Rainworth House, Bardon

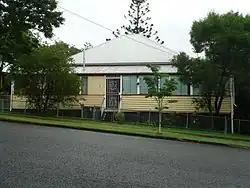
Rainworth House, 2009

Rainworth is a heritage-listed detached house at 7 Barton Street, Bardon, City of Brisbane, Queensland, Australia. It was built . It was added to the Queensland Heritage Register on 21 October 1992. The house gives its name to the former suburb of Rainworth (now a locality within Bardon).